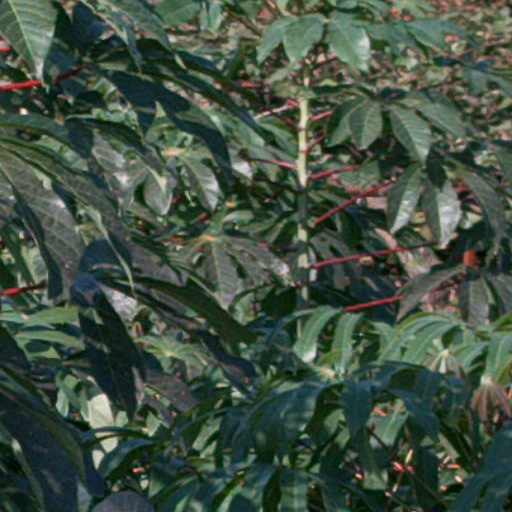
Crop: cassava